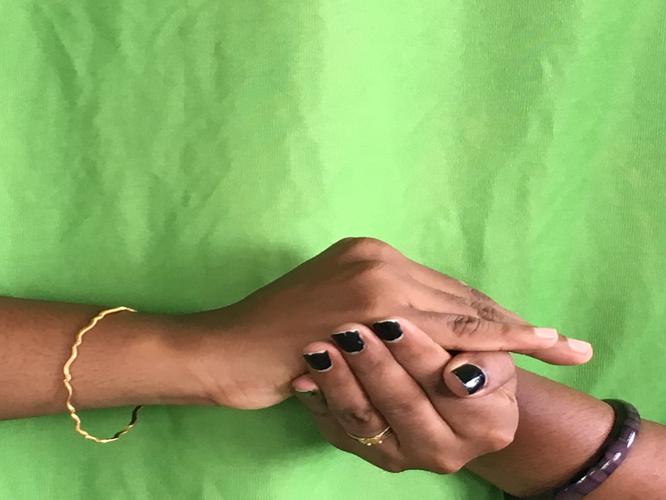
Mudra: Samputa
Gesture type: double_hand